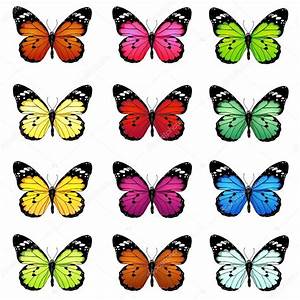
Label: farfalla